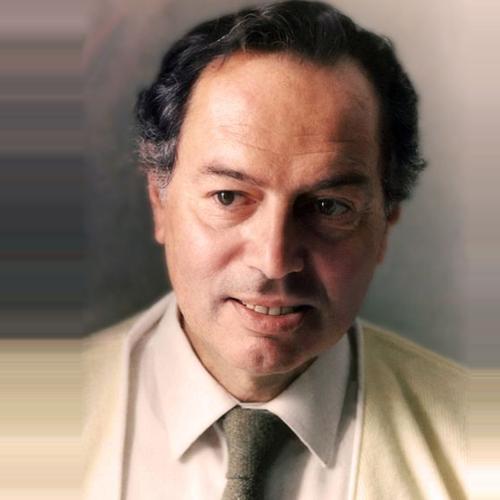
Age: 44